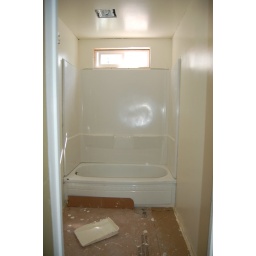
bathroom is now painted and ready for sink and toilet to go back in